List of neighbourhoods of Ranchi

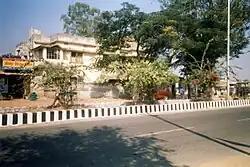
A view of Harmu Colony

Harmu Housing Colony is one of the largest residential areas of Ranchi. The Colony was established during the early 1960s, and has since rapidly expanded. Currently 2016, it has, apart from residential houses and apartments, a number of trading and commercial establishments; government offices; schools and hospitals, and other civic facilities. The neighboring areas of Harmu housing Colony are Argora and Ashok Nagar in South, Kishore Gunj in North and New AG Cooperative colony in East. India cricket captain MS Dhoni's house is located here..